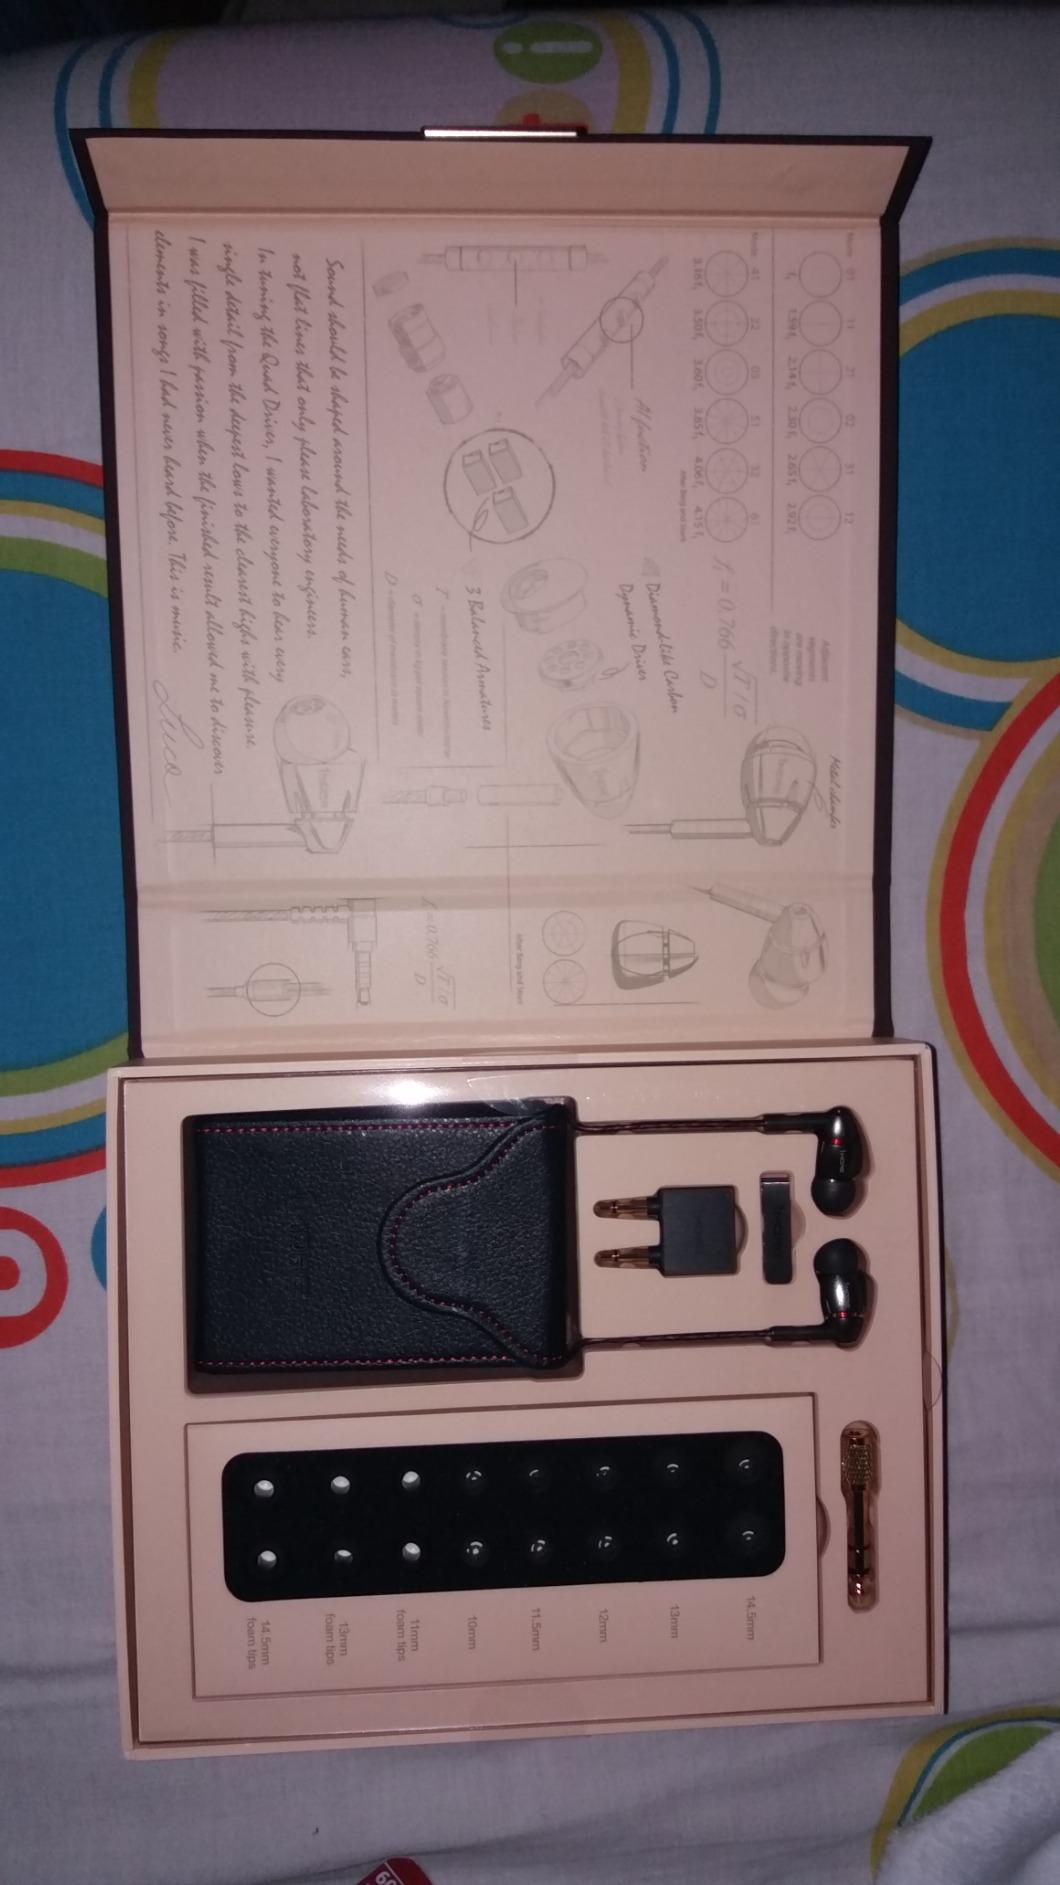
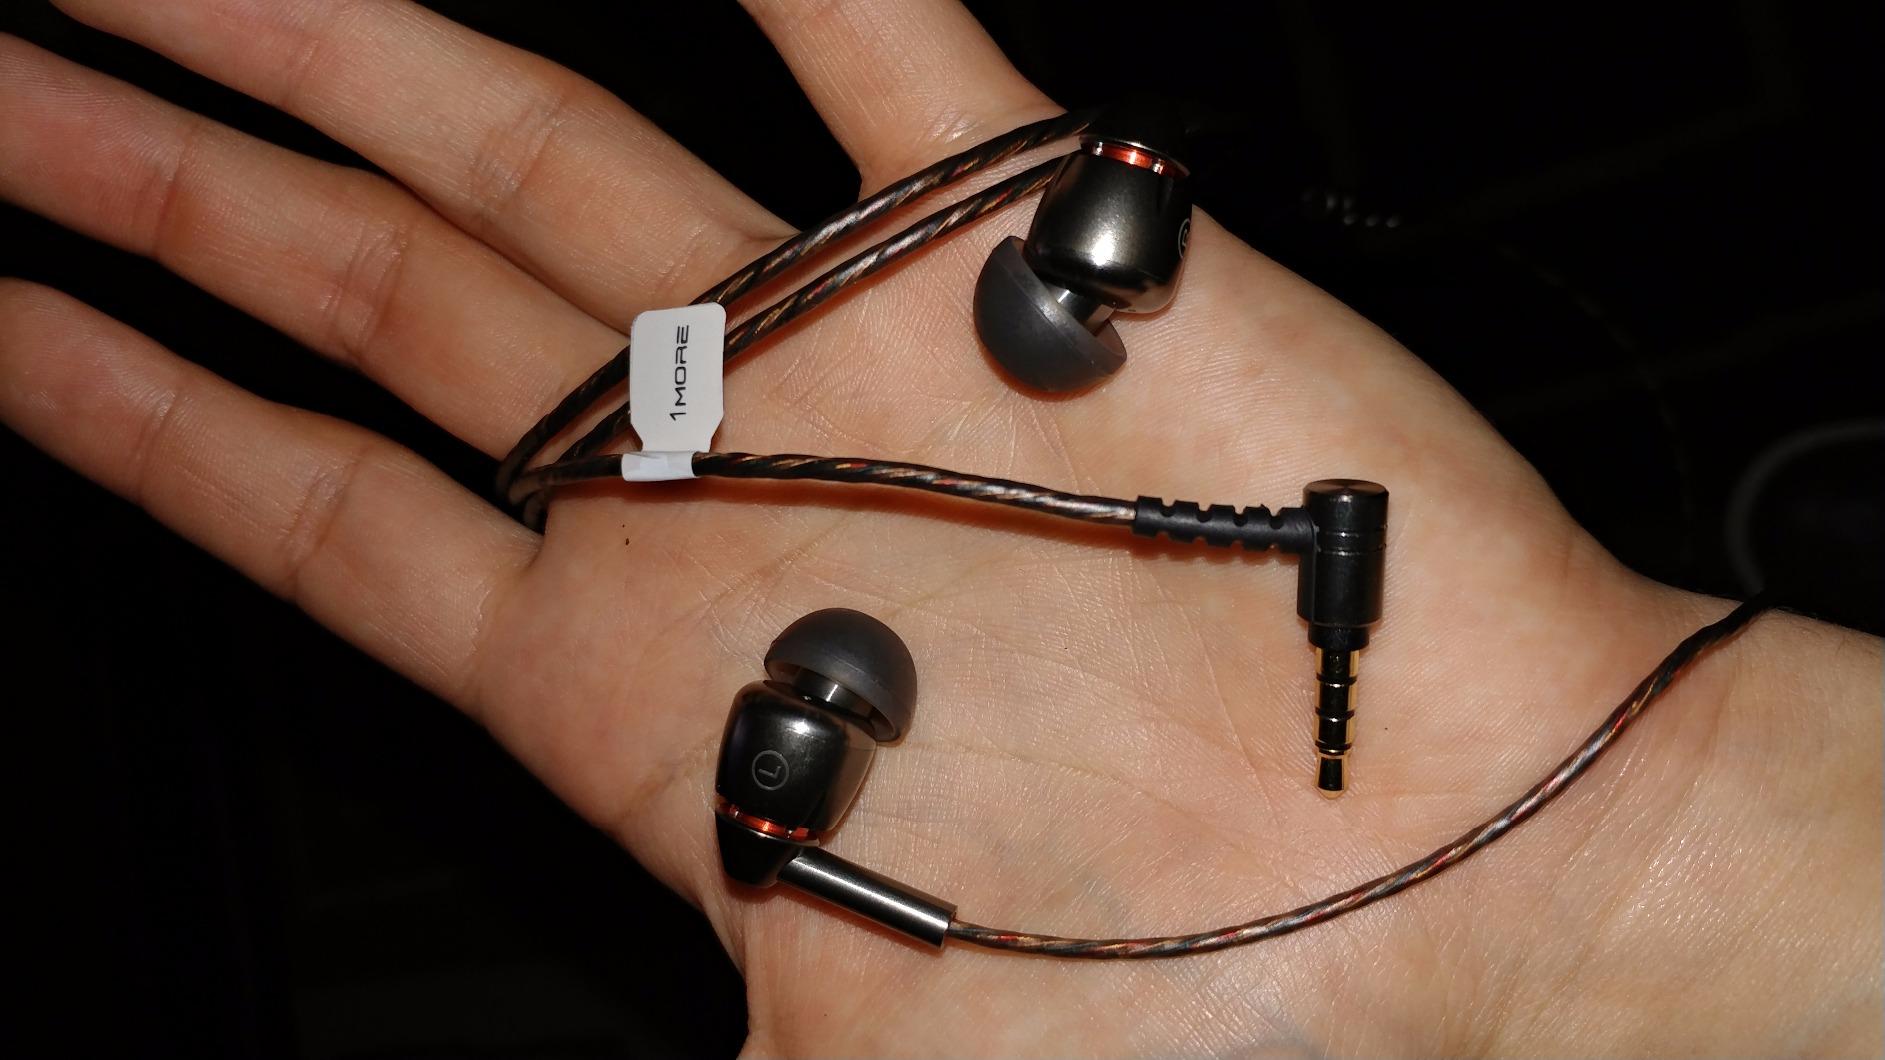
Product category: headphones
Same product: yes